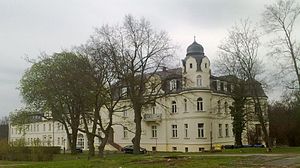
Teutschenthal / Bydele og landsbyer
Palace Teutschenthal
Teutschenthal er en kommune i Saalekreis i den tyske delstat Sachsen-Anhalt. Kommunen ligger cirka 12 mn vest for Halle. Teutschenthal er administrationsby for Verwaltungsgemeinschaft Würde/Salza.